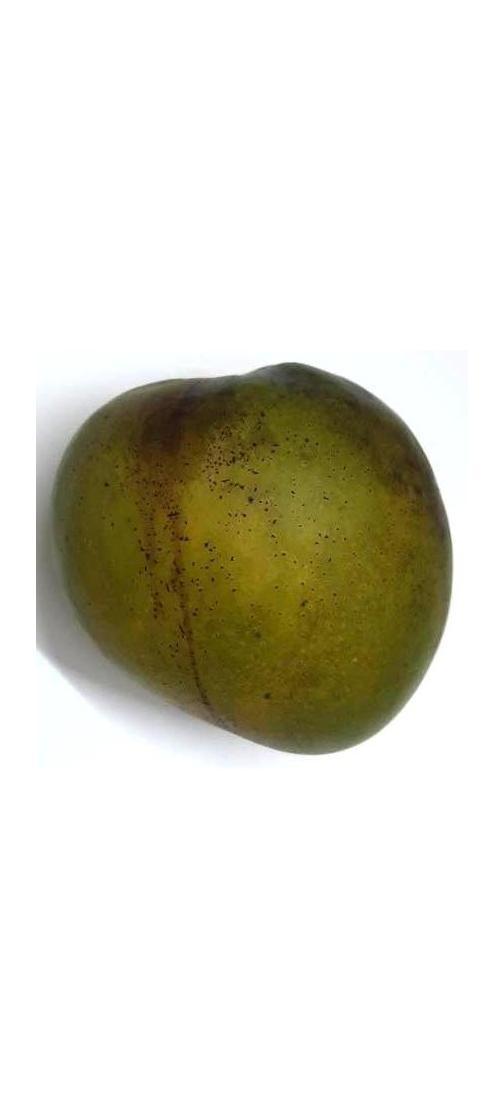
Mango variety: Bari-4